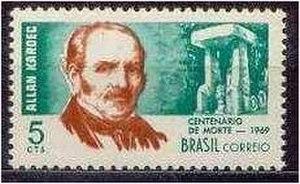
Timbre brésilien de 1969
Allan Kardec, ou Alan Kardec, de son vrai nom Hippolyte Léon Denizard Rivail, né le 3 octobre 1804 et mort le 31 mars 1869, est un pédagogue français, fondateur de la philosophie spirite ou spiritisme. Il est généralement surnommé le « codificateur du spiritisme ». Son œuvre influence aujourd'hui fortement la culture et la vie publique brésilienne.